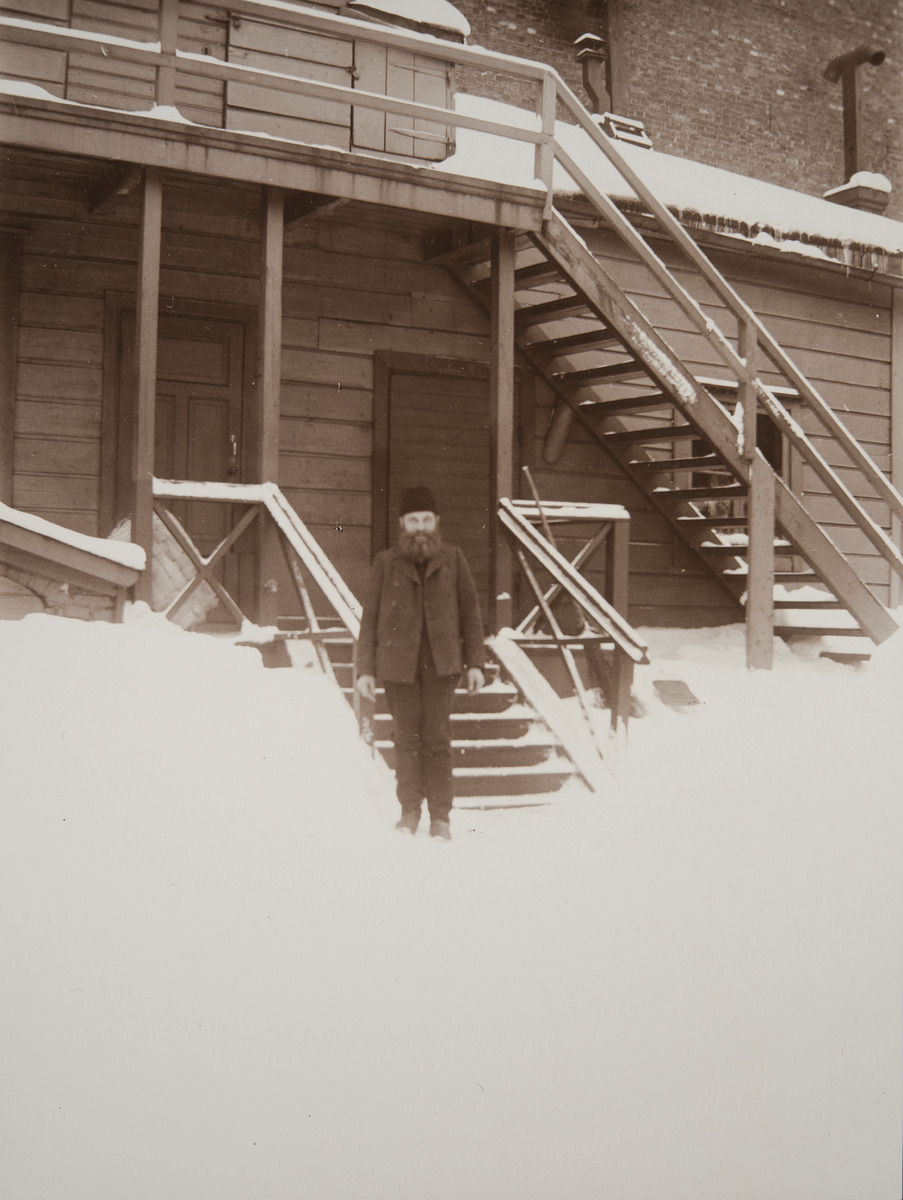
Läntinen Rantakatu 14:n (nykyisin Eteläranta) piharakennus ja sen edessä seisova mies talvisessa kuvassa
sisällön kuvaus: Läntinen Rantakatu 14:n (nykyisin Eteläranta) piharakennus ja sen edessä seisova mies talvisessa kuvassa. mustavalkoinen
Ajankohta: kuvausaika 1900 n.
Paikka: Suomi, Uusimaa, Helsinki, Kaartinkaupunki Helsinki, Eteläranta 14
Aiheet: rakennukset, piharakennukset, miehet, vaatteet, päällysvaatteet, takit, hatut, pihat, portaat, kaiteet, ovet, talvi, lumi